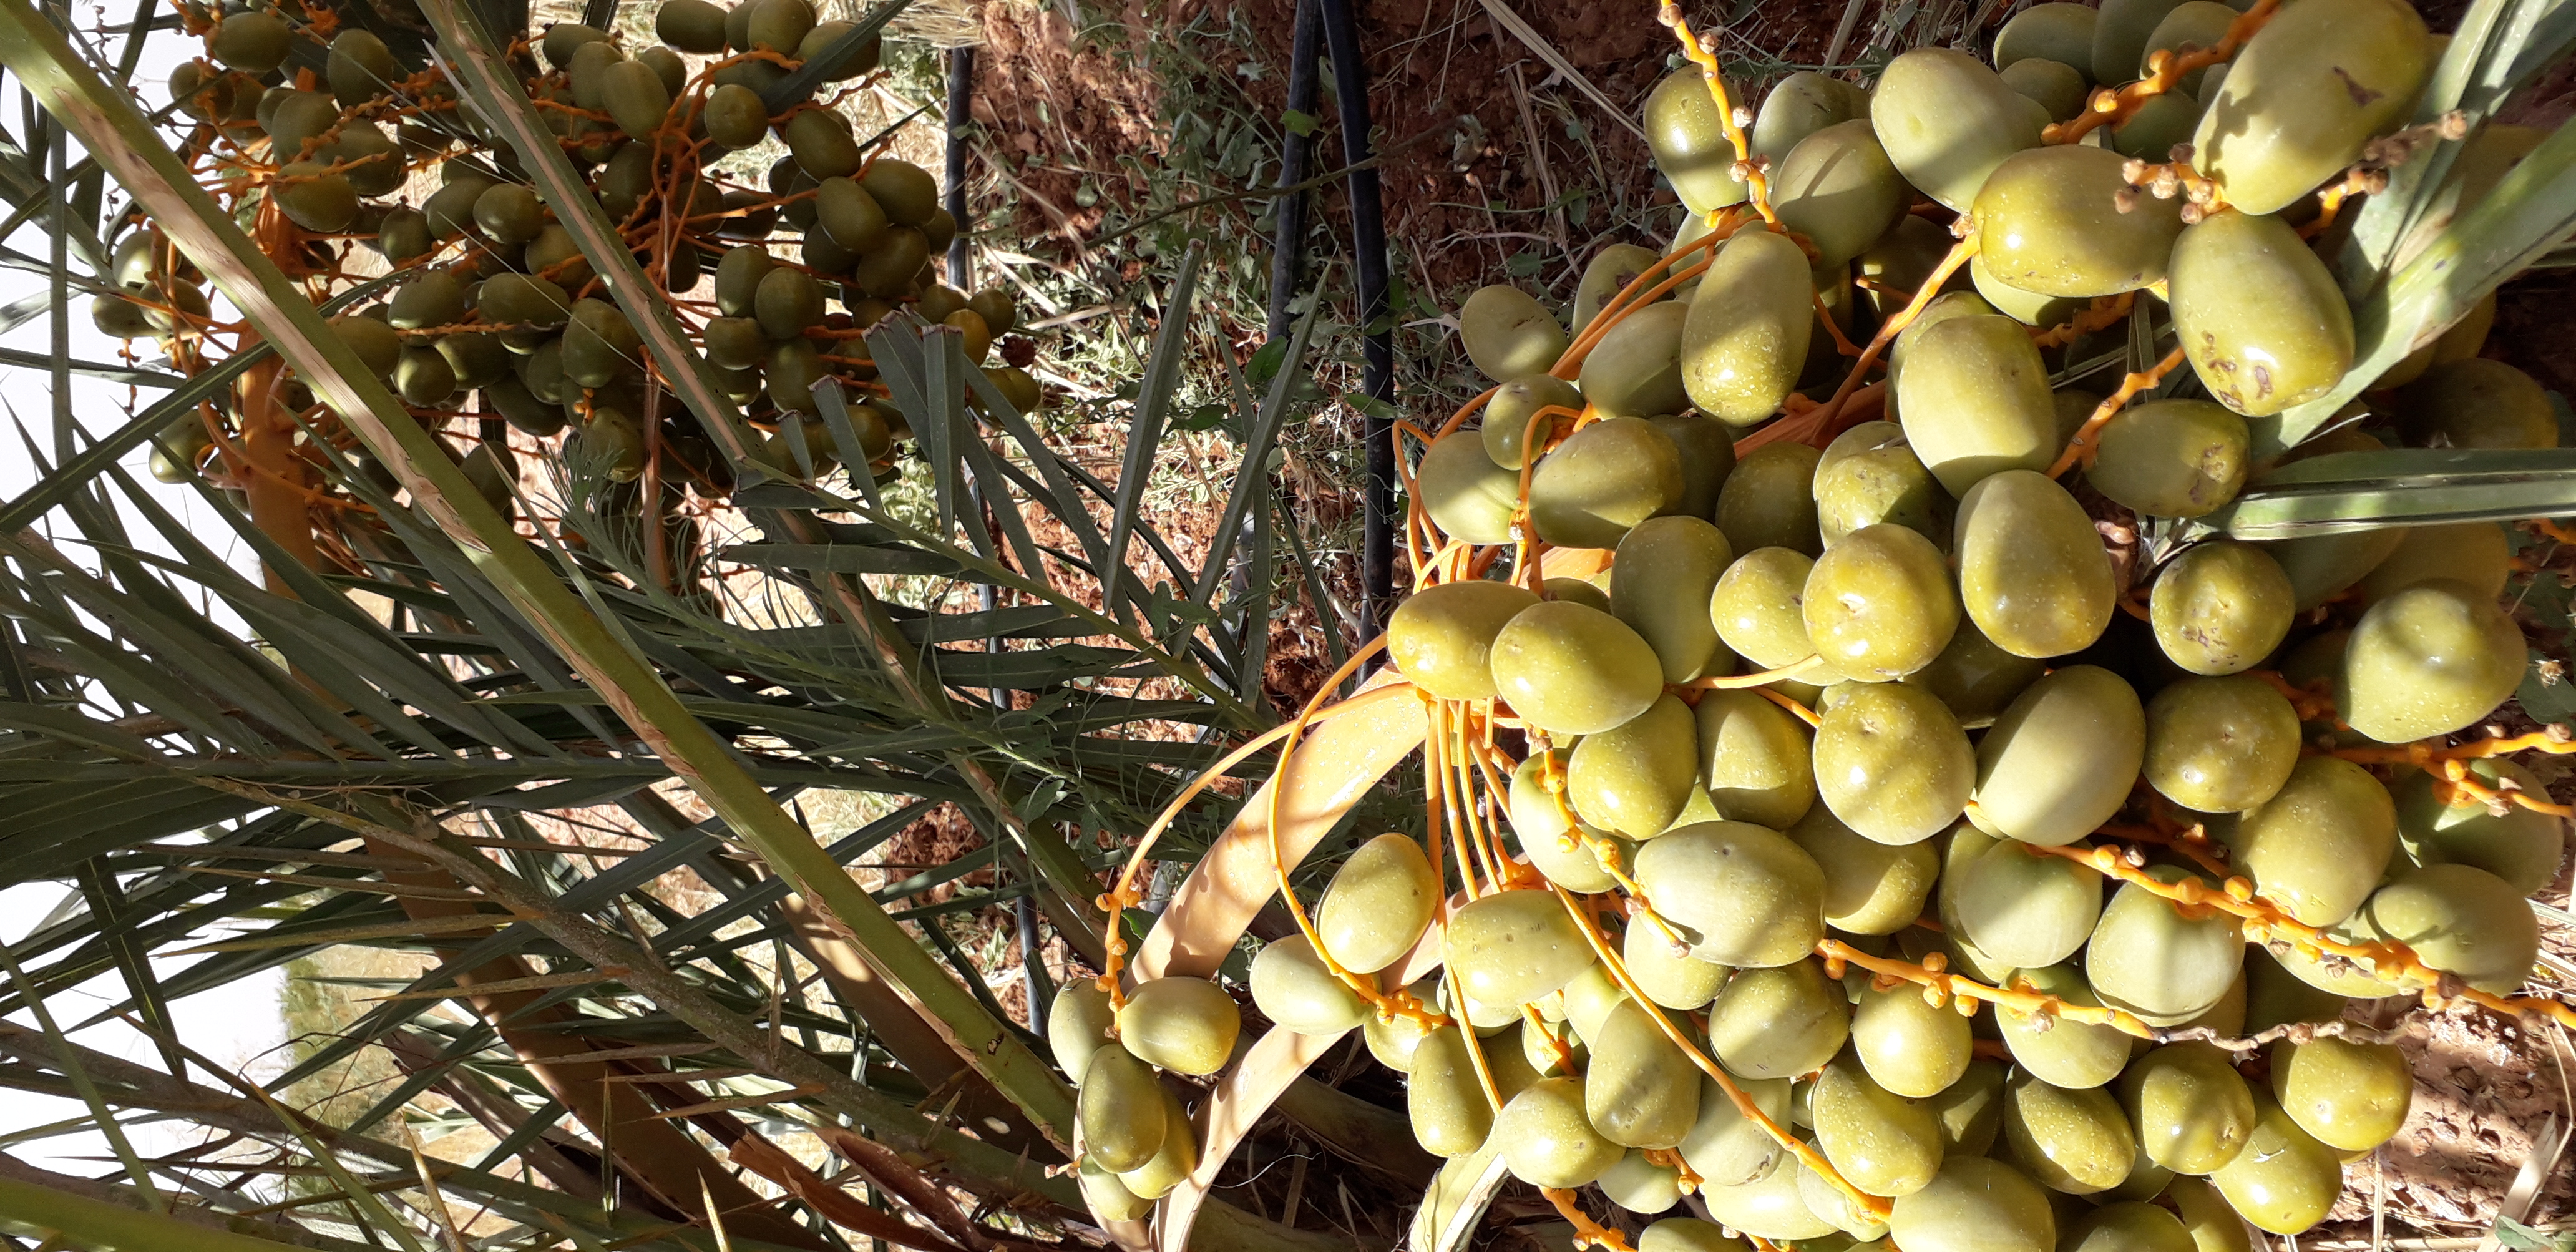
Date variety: Boufagous